Bassa people (Cameroon)

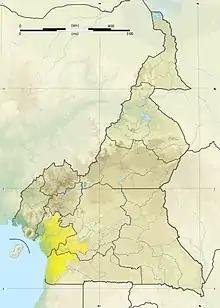
Map showing distribution of Bassa people in Cameroon.

The Bassa played a lead role during decolonization, and the Bassa-Bakongo region was a hotbed of radical anti-colonial nationalism, particularly the Union des Populations du Cameroun (UPC). However, the Bassa brand of anti-colonialism ultimately lost out during the creation of the postcolonial nation of Cameroon.